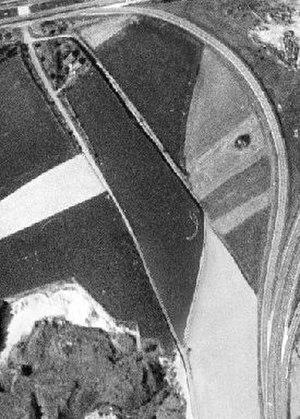
La Rue Verte-Voie, un chemin creux long de 669 mètres, faisait le lien entre deux rues à Rocourt; il a été coupé aux extrémités par l’Echangeur de Vottem. Il a continué à être utilisé comme chemin de promenades. Son assiette appartient au domaine public, mais il a été remblayé à plusieurs endroits et en 2018 clôturé par un riverain.
Le Chemin n° 13 était un chemin creux long de 197 mètres, faisait le lien entre deux rues à Rocourt; il a été coupé à une extrémité par l’Echangeur de Vottem. Il a continué à être utilisé comme chemin de promenades. Son assiette appartient au domaine public, mais il a été remblayé en plusieurs endroits et en 2018 clôturé par un riverain.